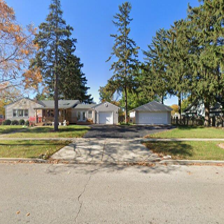
Label: streetView